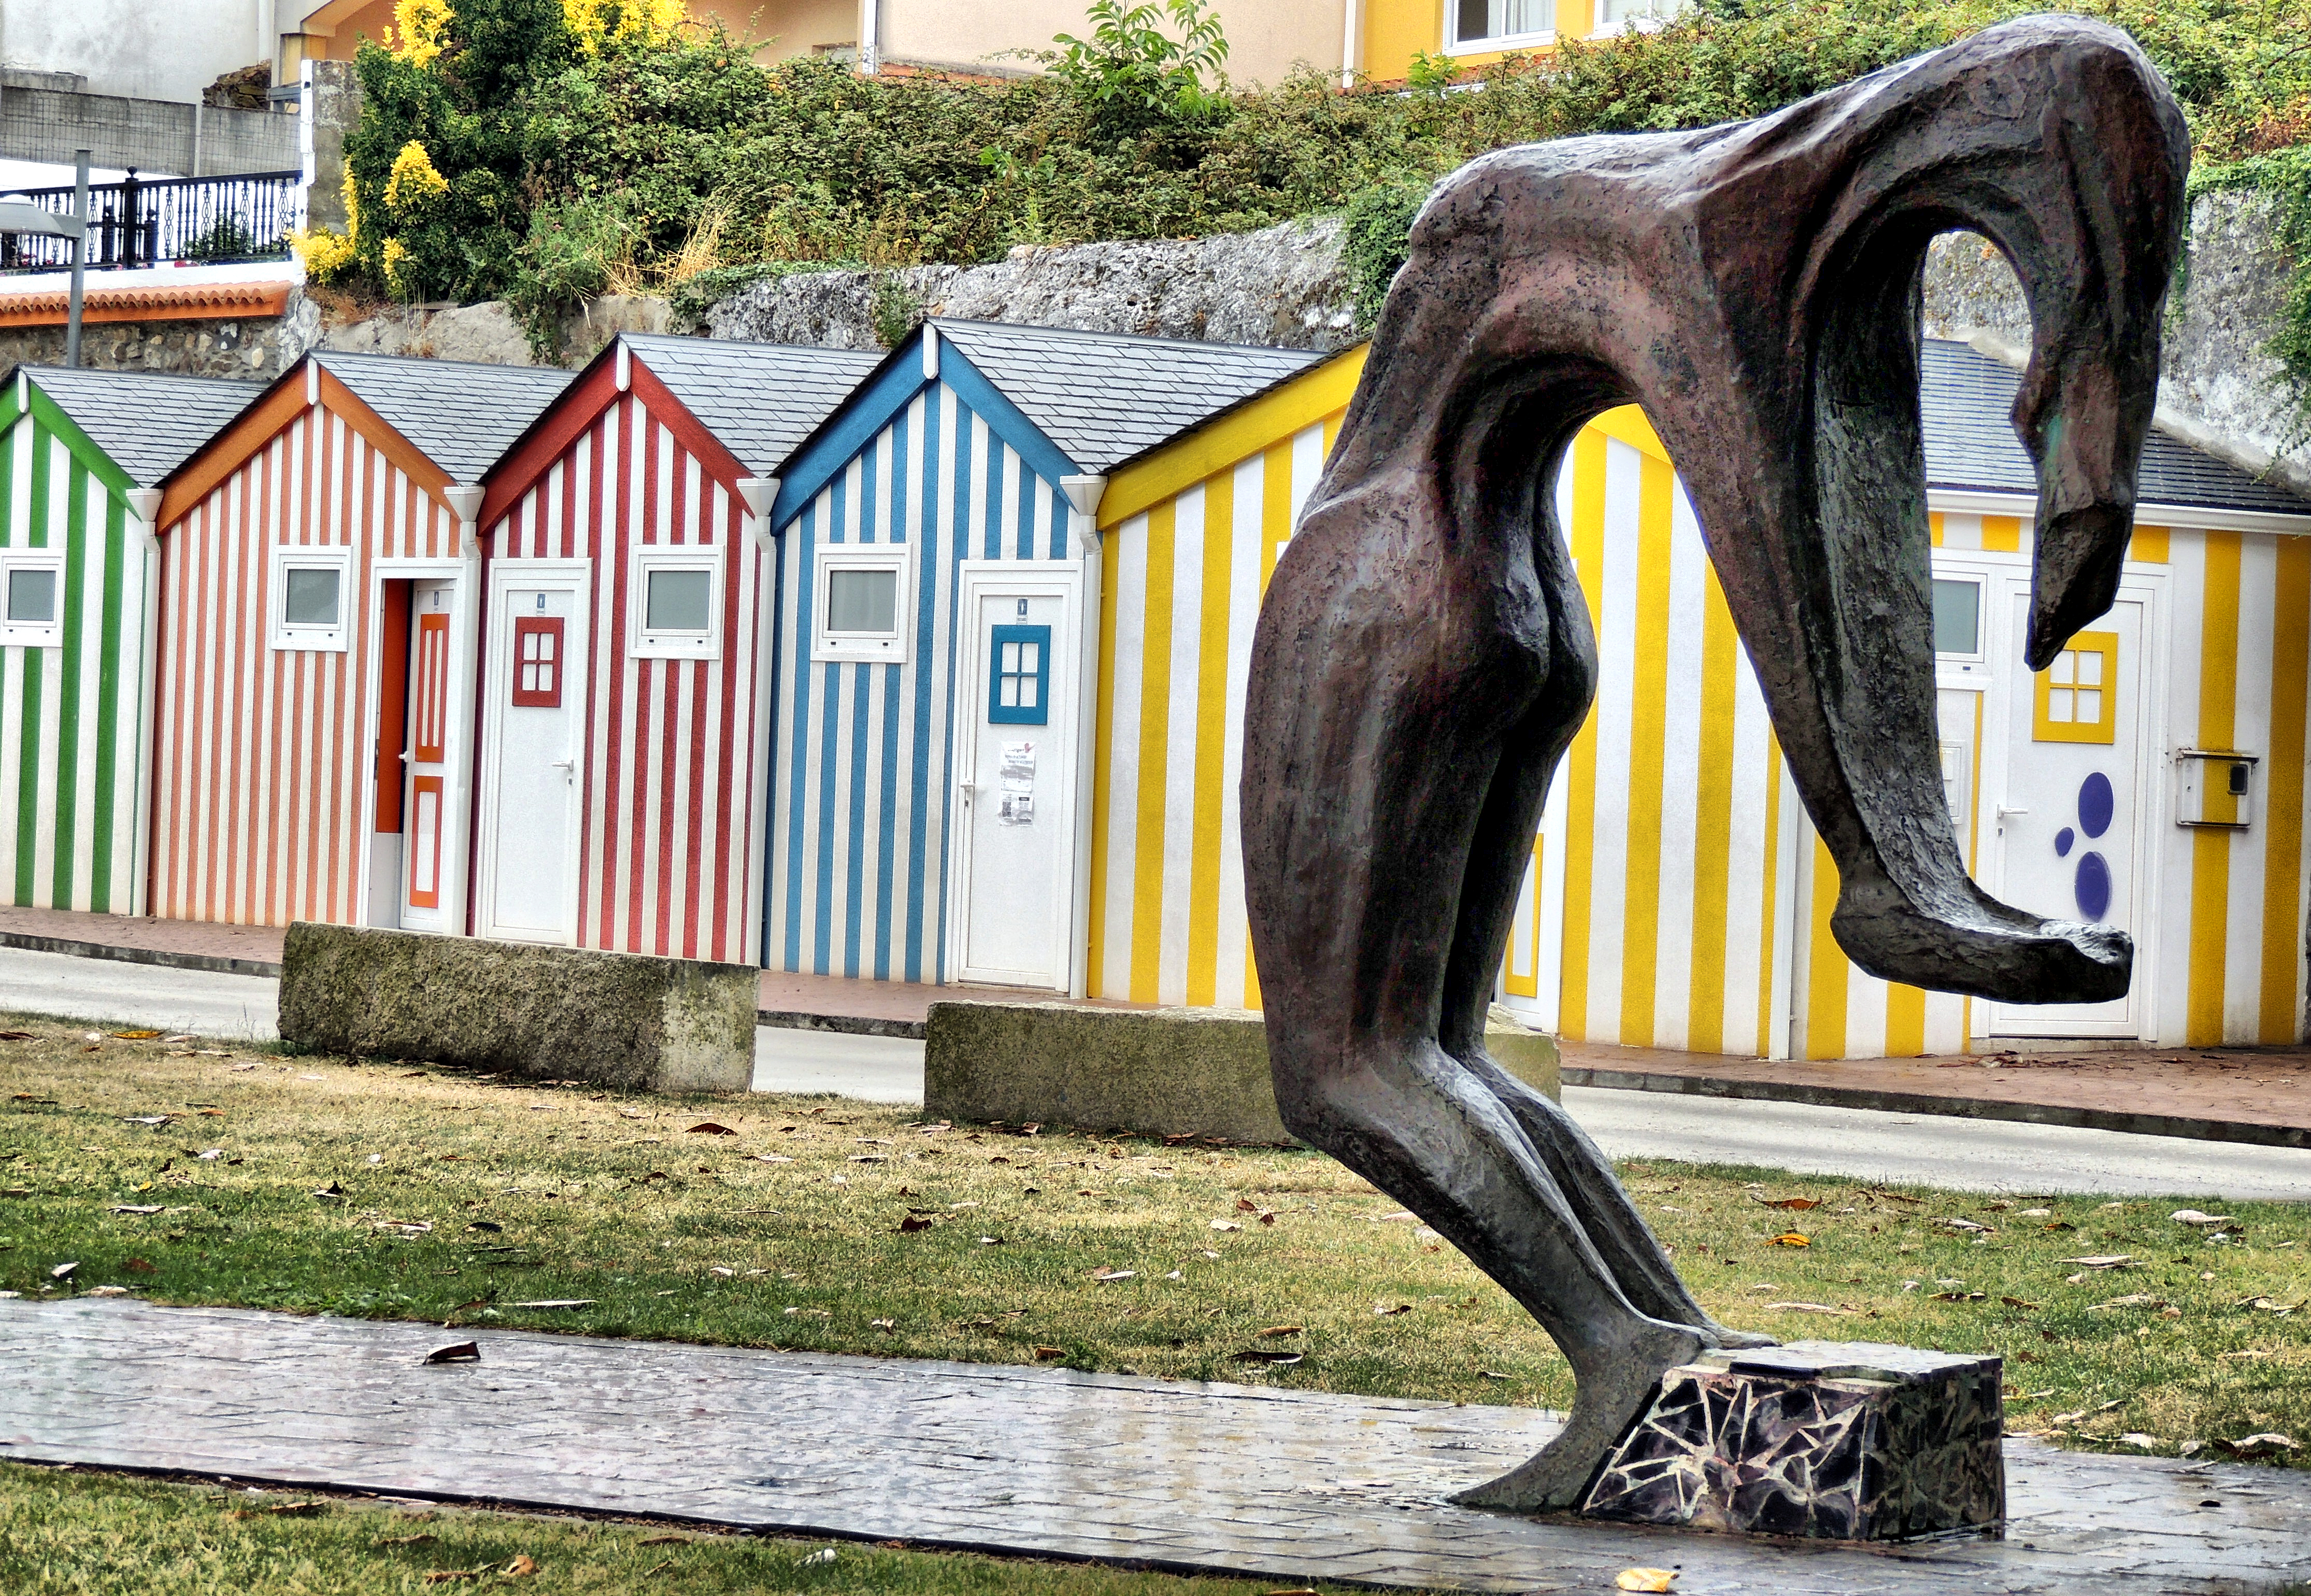
monument, statue, zoo, sculpture, art